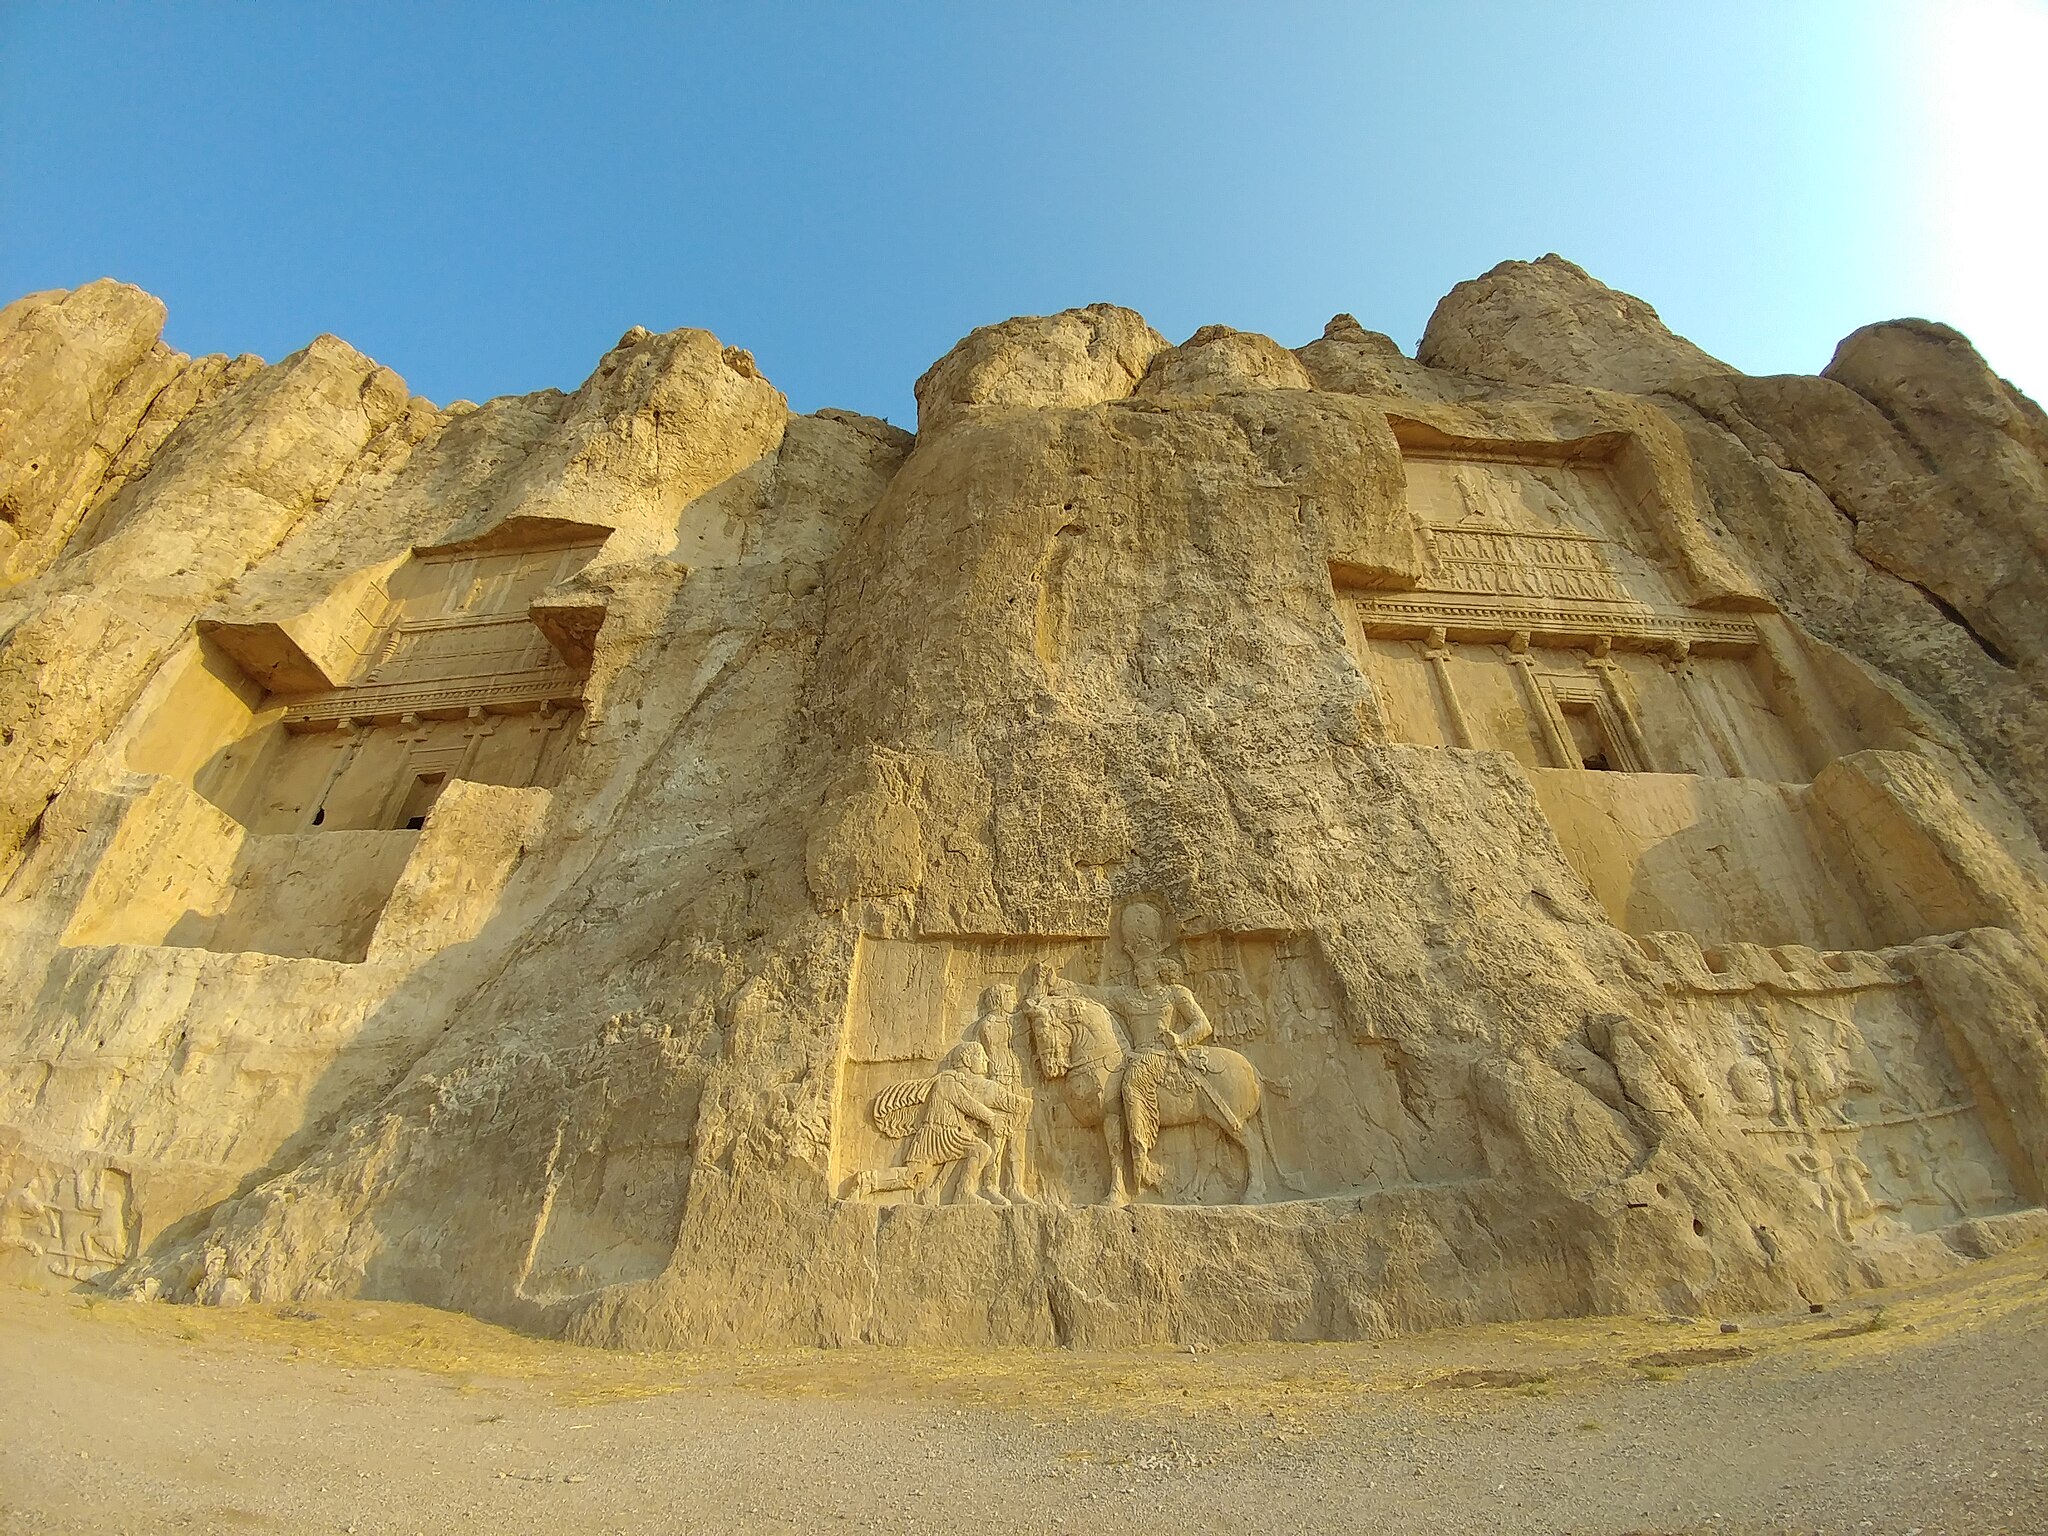
Title: Naqsh e Rustam
Date: 2017-08-17 07:57:50
Categories: Relief of triumph of Shapur I over Valerian at Naqsh-e Rustam, Self-published work, Images from Wiki Loves Monuments 2017, Cultural heritage monuments in Iran with known IDs, Uploaded via Campaign:wlm-ir, Images from Wiki Loves Monuments 2017 in Iran, Images from Wiki Loves Monuments in Marvdasht, Iran photographs taken on 2017-08-17